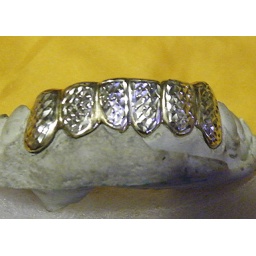
Bottom diamond cut grill on 6 piece in yellow gold and white plating in the middle.